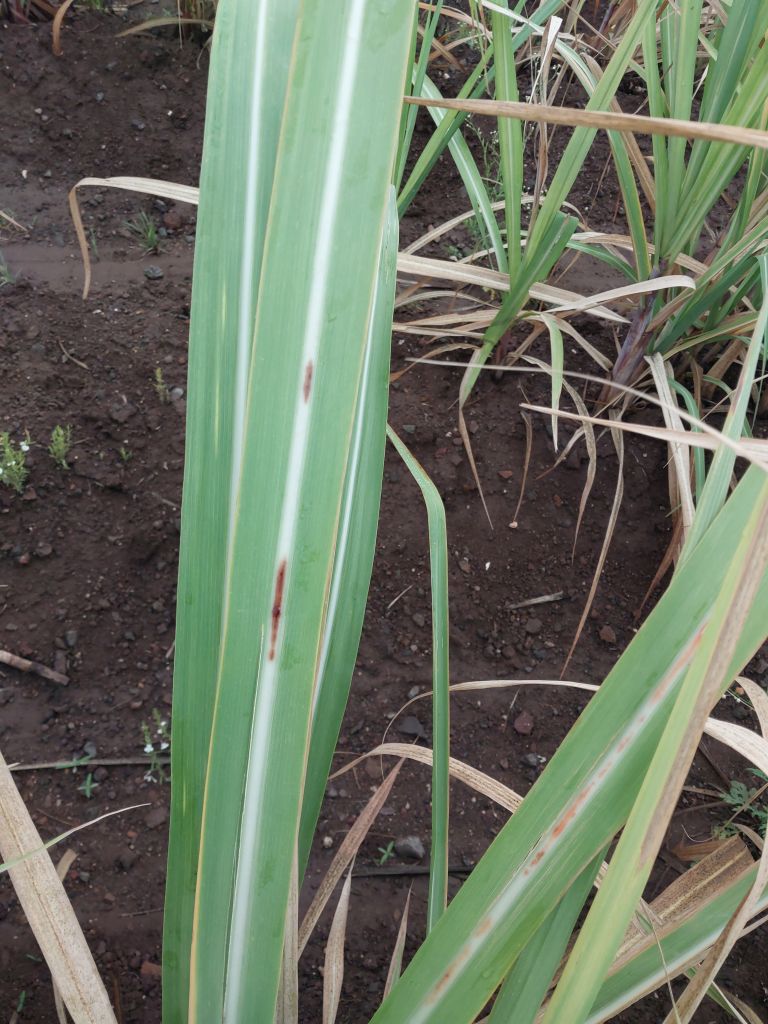
Label: Brown Spot